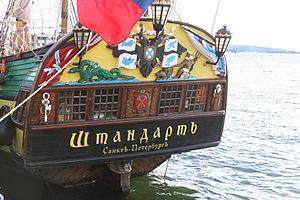
Le Shtandart est la réplique d'une frégate russe du XVIIIᵉ siècle du même nom, navire amiral du tsar Pierre le Grand. Ce navire est un trois-mâts carré de 34,5 m de longueur, lancé en 1999.